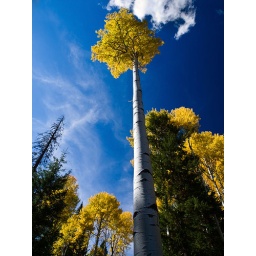
Aspens on a forest road near Hannagan Meadow and Aker Lake. Alpine, Arizona, off Coronado Trail (Rd.191)